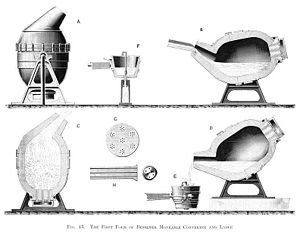
Den industrielle revolution / Anden industrielle revolution og senere udvikling
Bessemer omformer.
Den industrielle revolution var en periode fra omkring 1760 til et tidspunkt mellem 1820 og 1840, hvor store ændringer inden for landbrug, masseproduktion, minedrift og transport havde en dybtgående betydning for socioøkonomiske og kulturelle forhold i Storbritannien. Ændringerne spredte sig senere til hele Europa, Nordamerika og til sidst til resten af verden. Den industrielle revolution udgjorde et vendepunkt for menneskehedens samfund; Næsten alle aspekter af dagligdagen blev med tiden påvirket på den ene eller anden måde.